Alberta Highway 2

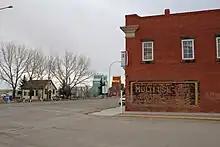
A freeway bypass of Nanton is proposed, where the two directions of Highway 2 are one-way streets, apart

Trails in the vicinity of the Calgary–Edmonton Corridor long predate the province of Alberta itself, which was not split from the Northwest Territories until 1905. The Calgary and Edmonton Trail was established as several trails ran south from a fur trade post that had been established at Fort Edmonton prior to 1800. The northern portion of the route between Calgary and Edmonton was traveled by David Thompson in 1800. The more modern trail was blazed by John McDougall in 1873 as far as Morley and extended to Calgary two years later. Development of the trail allowed mail service between Calgary and Edmonton in July 1883.